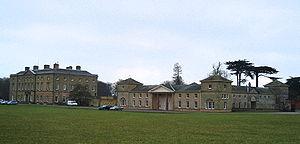
Heneage Finch, 4ᵉ comte d'Aylesford PC, FRS, FSA, titré Lord Guernsey entre 1757 et 1777, était un homme politique britannique qui siégea à la Chambre des communes de 1772 à 1777 puis devient pair. Il était aussi un peintre paysagiste.
Heneage Finch, 3ᵉ comte d'Aylesford, titré Lord Guernesey entre 1719 et 1757, est un homme politique britannique.